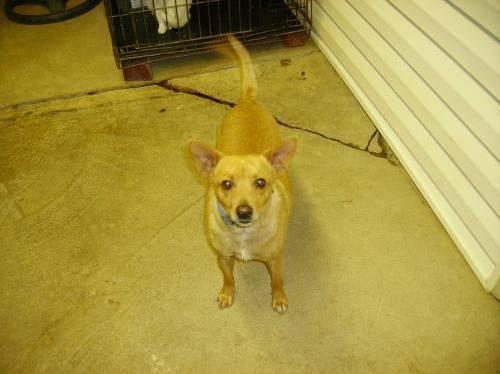
dog